Heart scarab

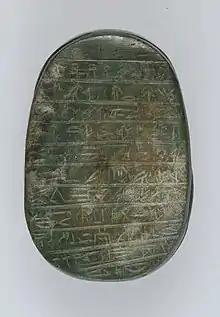
Engraved bottom of a Heart scarab, ca 1550-1186 B.C., New Kingdom, Dynasty 18–19, green stone, 2 5/16 in x 1 ½ in. Metropolitan Museum of Art

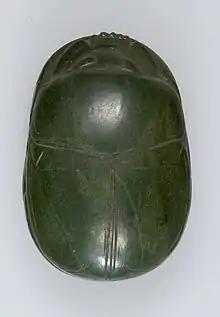
Top of a Heart scarab, ca 1550-1186 B.C., New Kingdom, Dynasty 18–19, green stone, 2 5/16 in x 1 ½ in x 1 in. Metropolitan Museum of Art

The heart scarab is an oval scarab artifact dating from ancient Egypt. Mostly an amulet, it also was used as jewelry, a memorializing artifact, or a grave good. The heart scarab was used by referring to Chapter 30 from the Book of the Dead and the weighing of the heart, being balanced by Maat, goddess of truth, justice, order, wisdom, and cosmic balance. The function of the heart scarab was to bind the heart to silence while it was being weighed in the underworld to ensure that the heart did not bear false witness against the deceased, or to act in its place if necessary. As in many religions, the individual had to show 'worthiness' to achieve the afterlife.